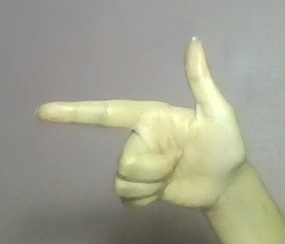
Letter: yaa